Dastak (1970 film)

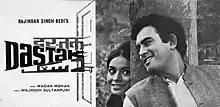

Dastak (knock on door) is a Hindi film made in 1970. It was written and directed by Rajinder Singh Bedi and was his directorial debut.